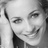
Emotion: happy